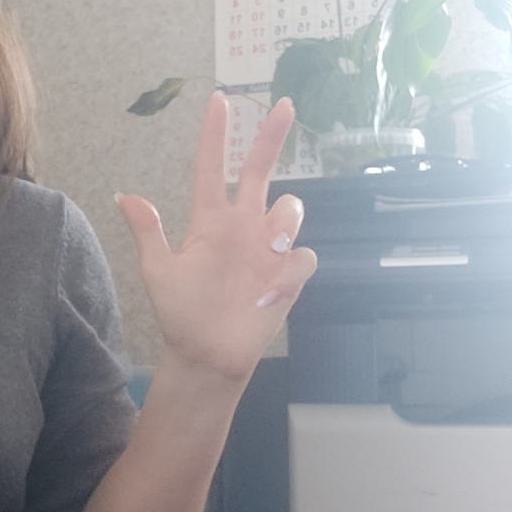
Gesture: three2